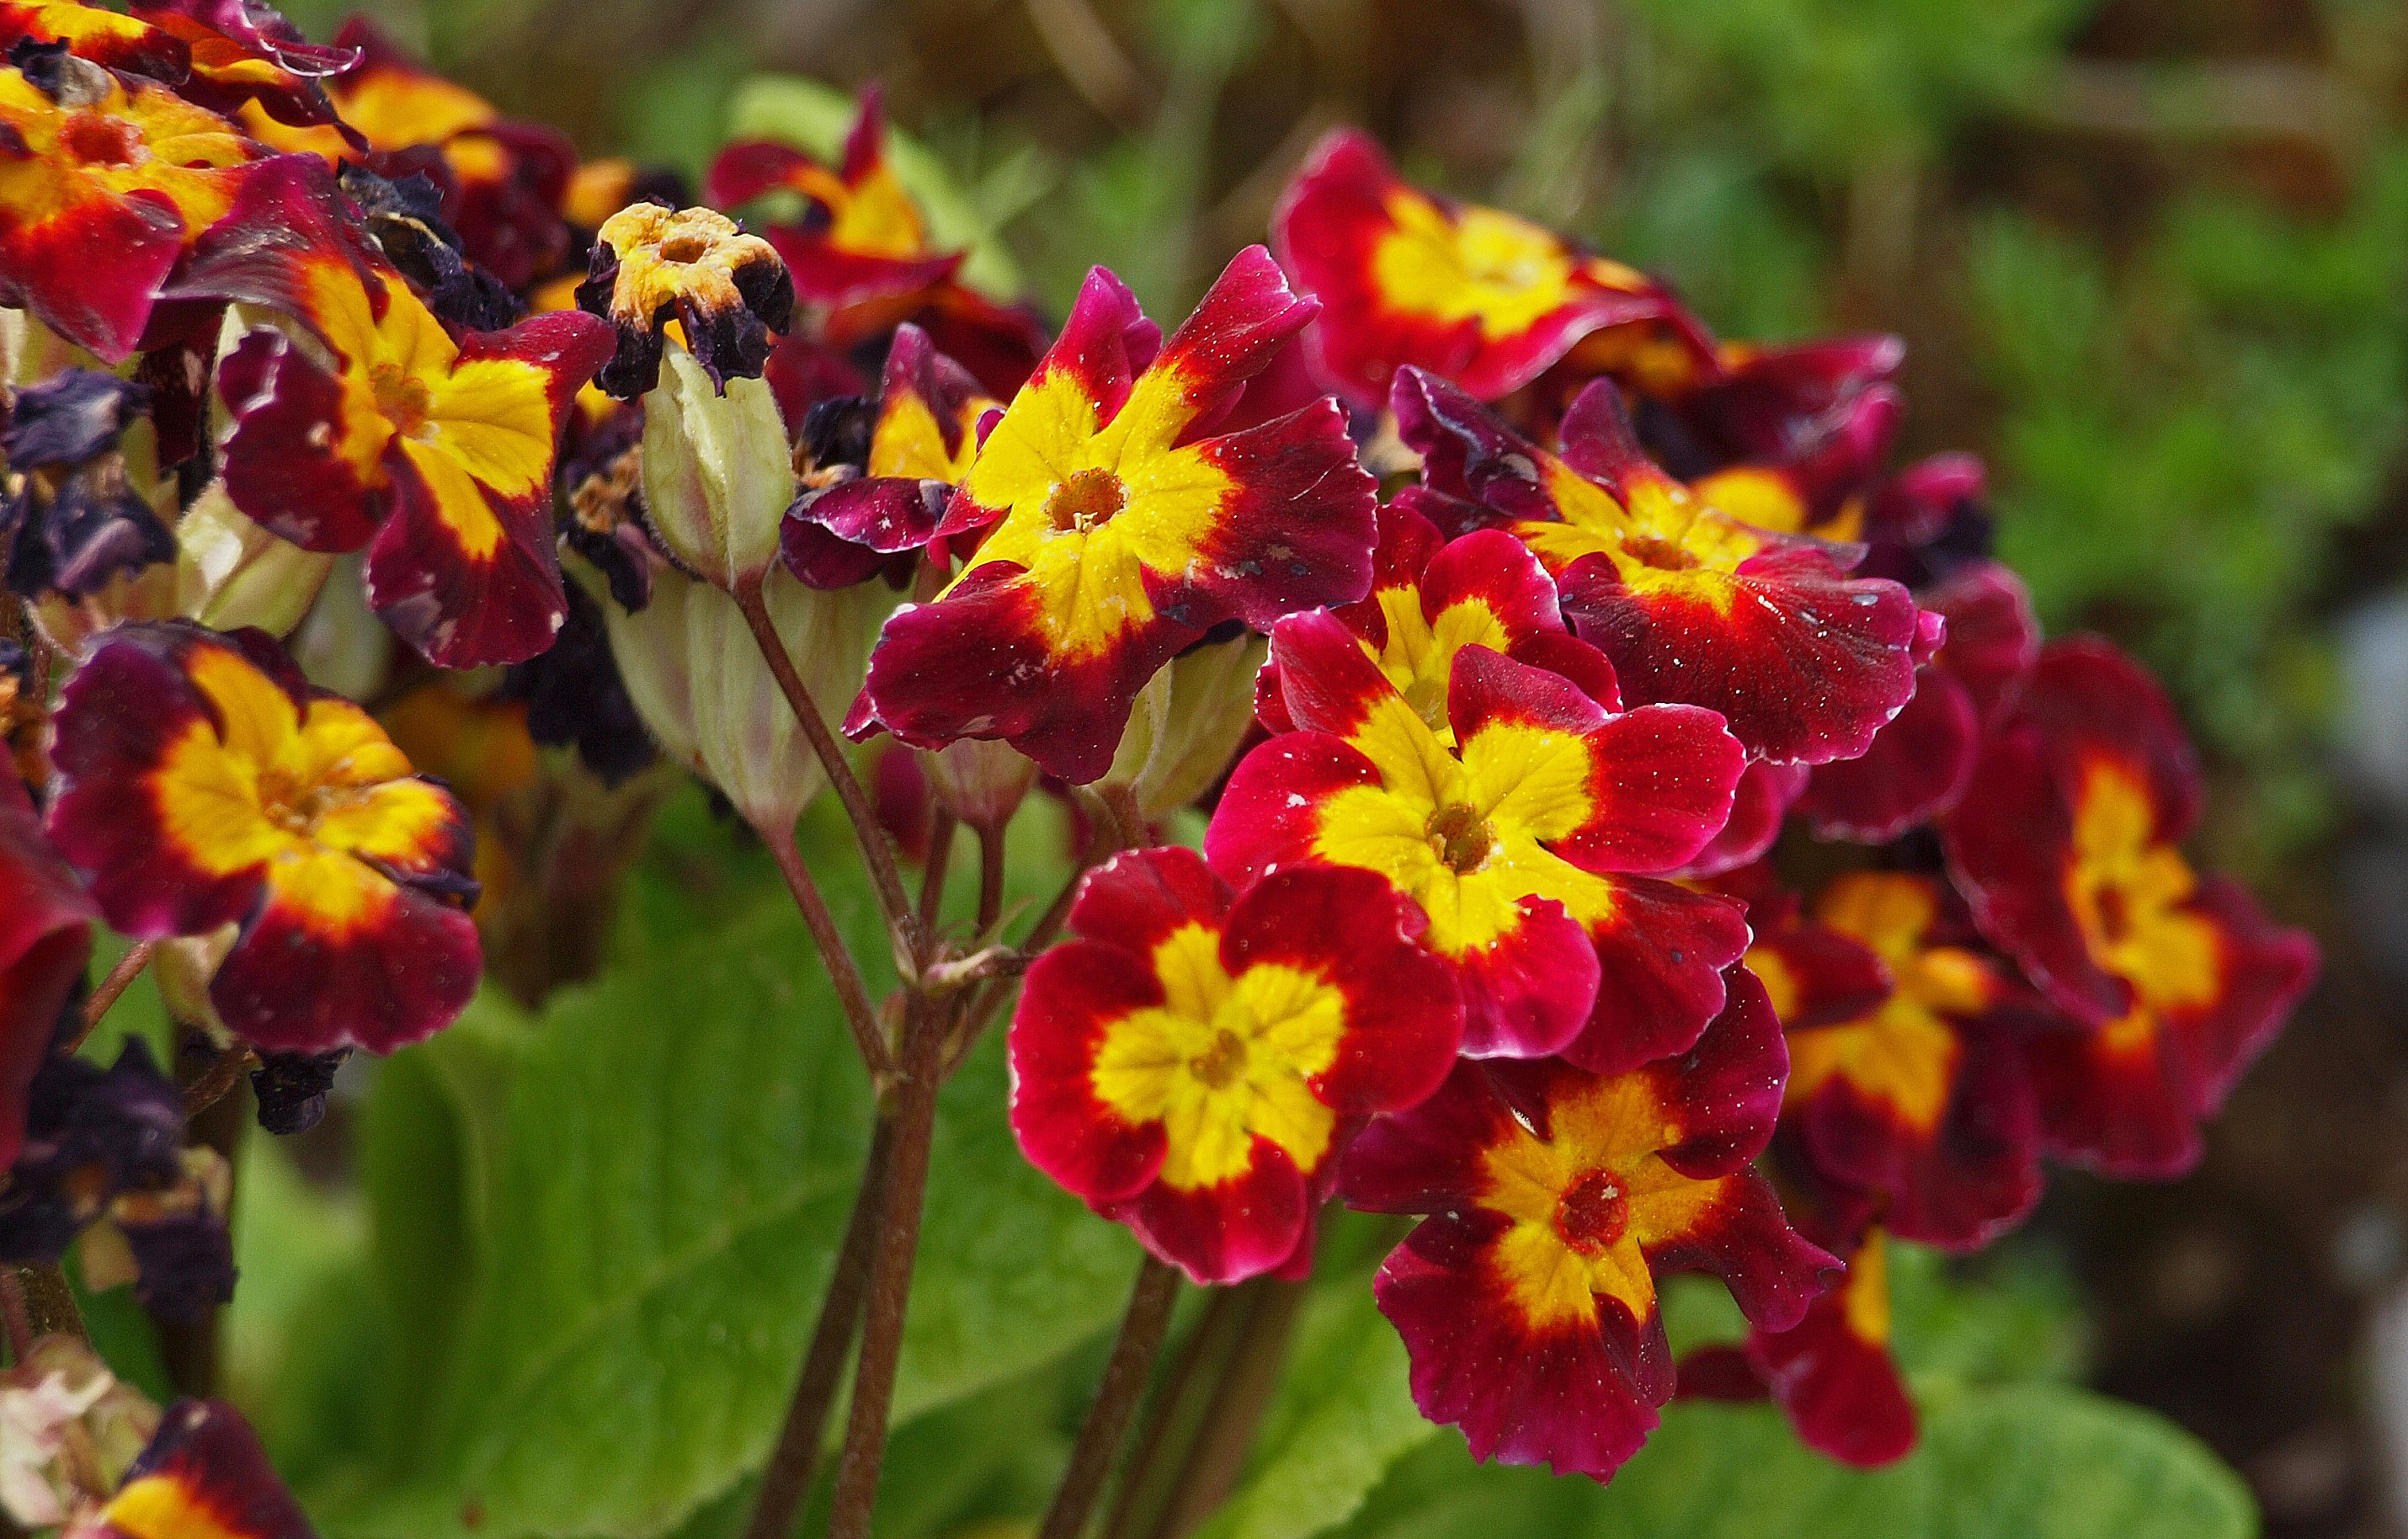
nature, plant, flower, petal, botany, flora, wildflower, flowers, naturaleza, flores, primula, ggl1, macro photography, flowering plant, herbaceous plant, lantana camara, annual plant, land plant